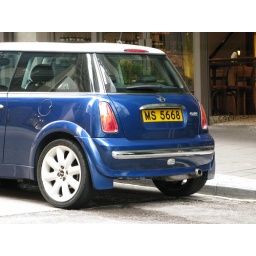
cool car on hollywood road in central